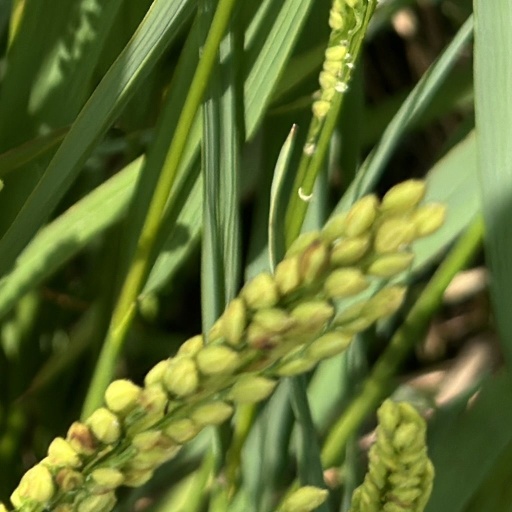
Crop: rice